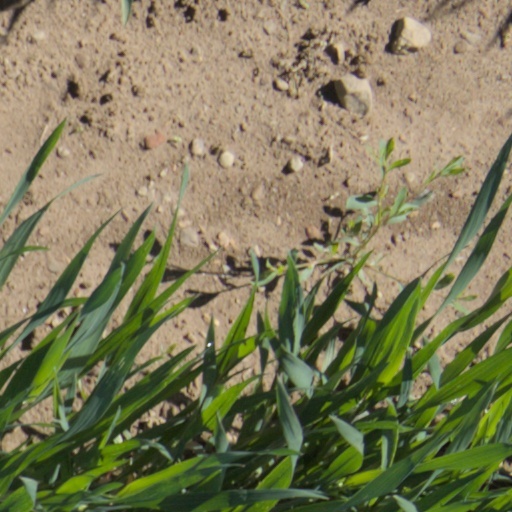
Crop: wheat